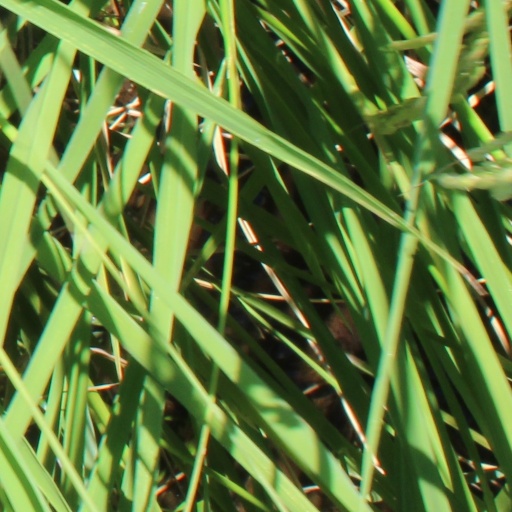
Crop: rice